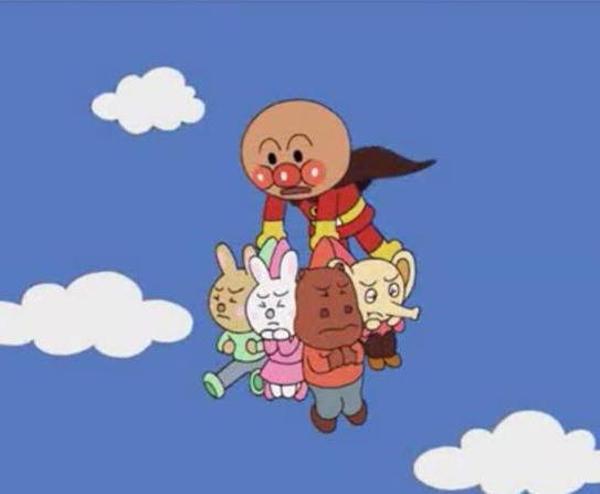
回答: 悪い子はマグマに落とす